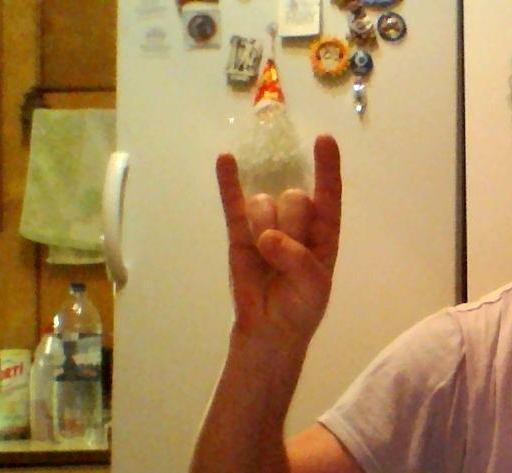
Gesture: rock